Pollock Park

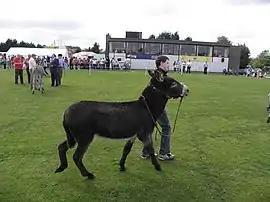
The pavilion in the background

Pollock Park is a cricket ground in Lurgan, Northern Ireland. In 1999, the ground hosted a first-class match between Ireland and the touring South Africa Academy team, with the match ending in a draw. In 2005, the ground hosted two List A matches in the 2005 ICC Trophy. The first of these was between Uganda and the United States, which resulted in a Ugandan victory by 6 wickets, The second saw Uganda play the UAE, which resulted in a 63 run victory for the UAE.